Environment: lab
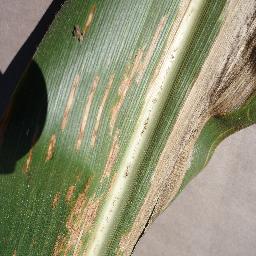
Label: gray_leaf_spot